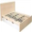
Label: bed